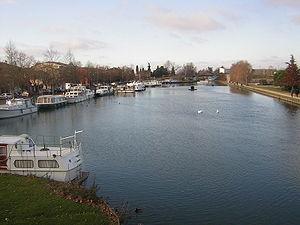
Le Port Jacques-Yves-Cousteau, situé à Castelsarrasin, en région Occitanie, est un port de plaisance consacré au tourisme fluvial. Ce port est situé sur le canal de Garonne, dans le centre-ville de Castelsarrasin.